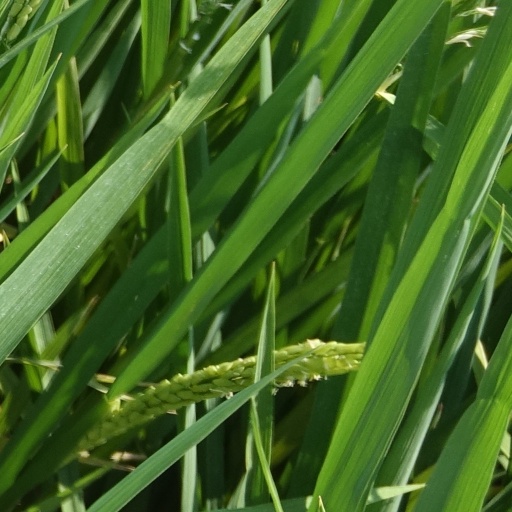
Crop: rice